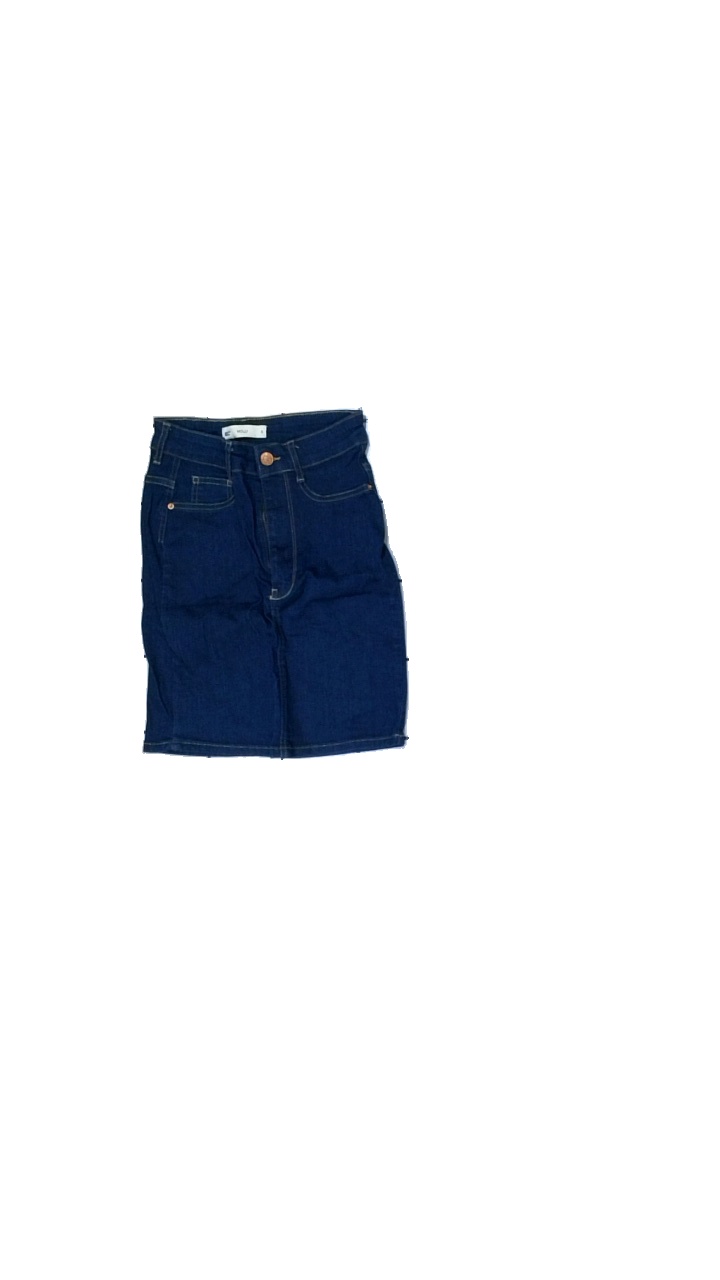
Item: Skirt (Ladies)
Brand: Gina Tricot
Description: blue denim skirt
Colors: Blue
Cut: Tight
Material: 100% Cotton
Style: Denim
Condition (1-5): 5
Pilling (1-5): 5
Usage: Reuse
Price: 50-100